2015 IIHF U18 Women's World Championship

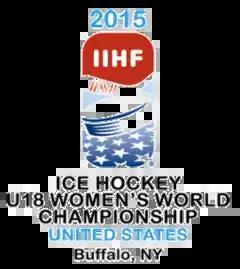

The 2015 IIHF U18 Women's World Championship was the eighth IIHF U18 Women's World Championship. The top division tournament was played in Buffalo, United States, from 5 to 12 January 2015. Twenty nations played in three levels, with promotion and relegation for the top and bottom teams at each level.